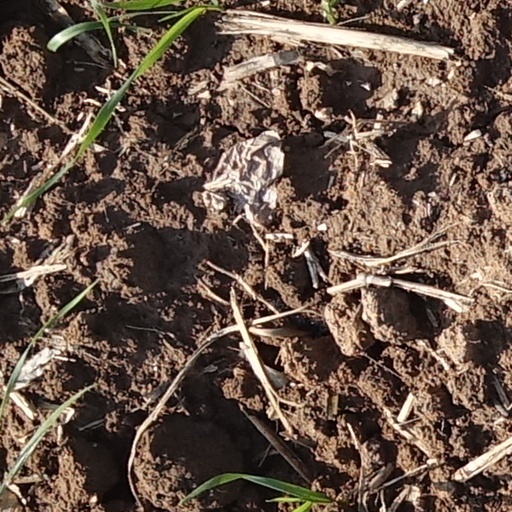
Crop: wheat